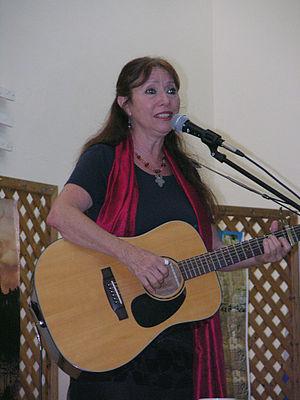
Shouly Nathan, née en 1947, est une chanteuse israélienne. Elle est principalement connue pour être la première interprète de la chanson Jérusalem d'or, écrite par Naomi Shemer.